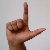
The image shows a hand gesture representing the letter 'L' in Indian Sign Language.